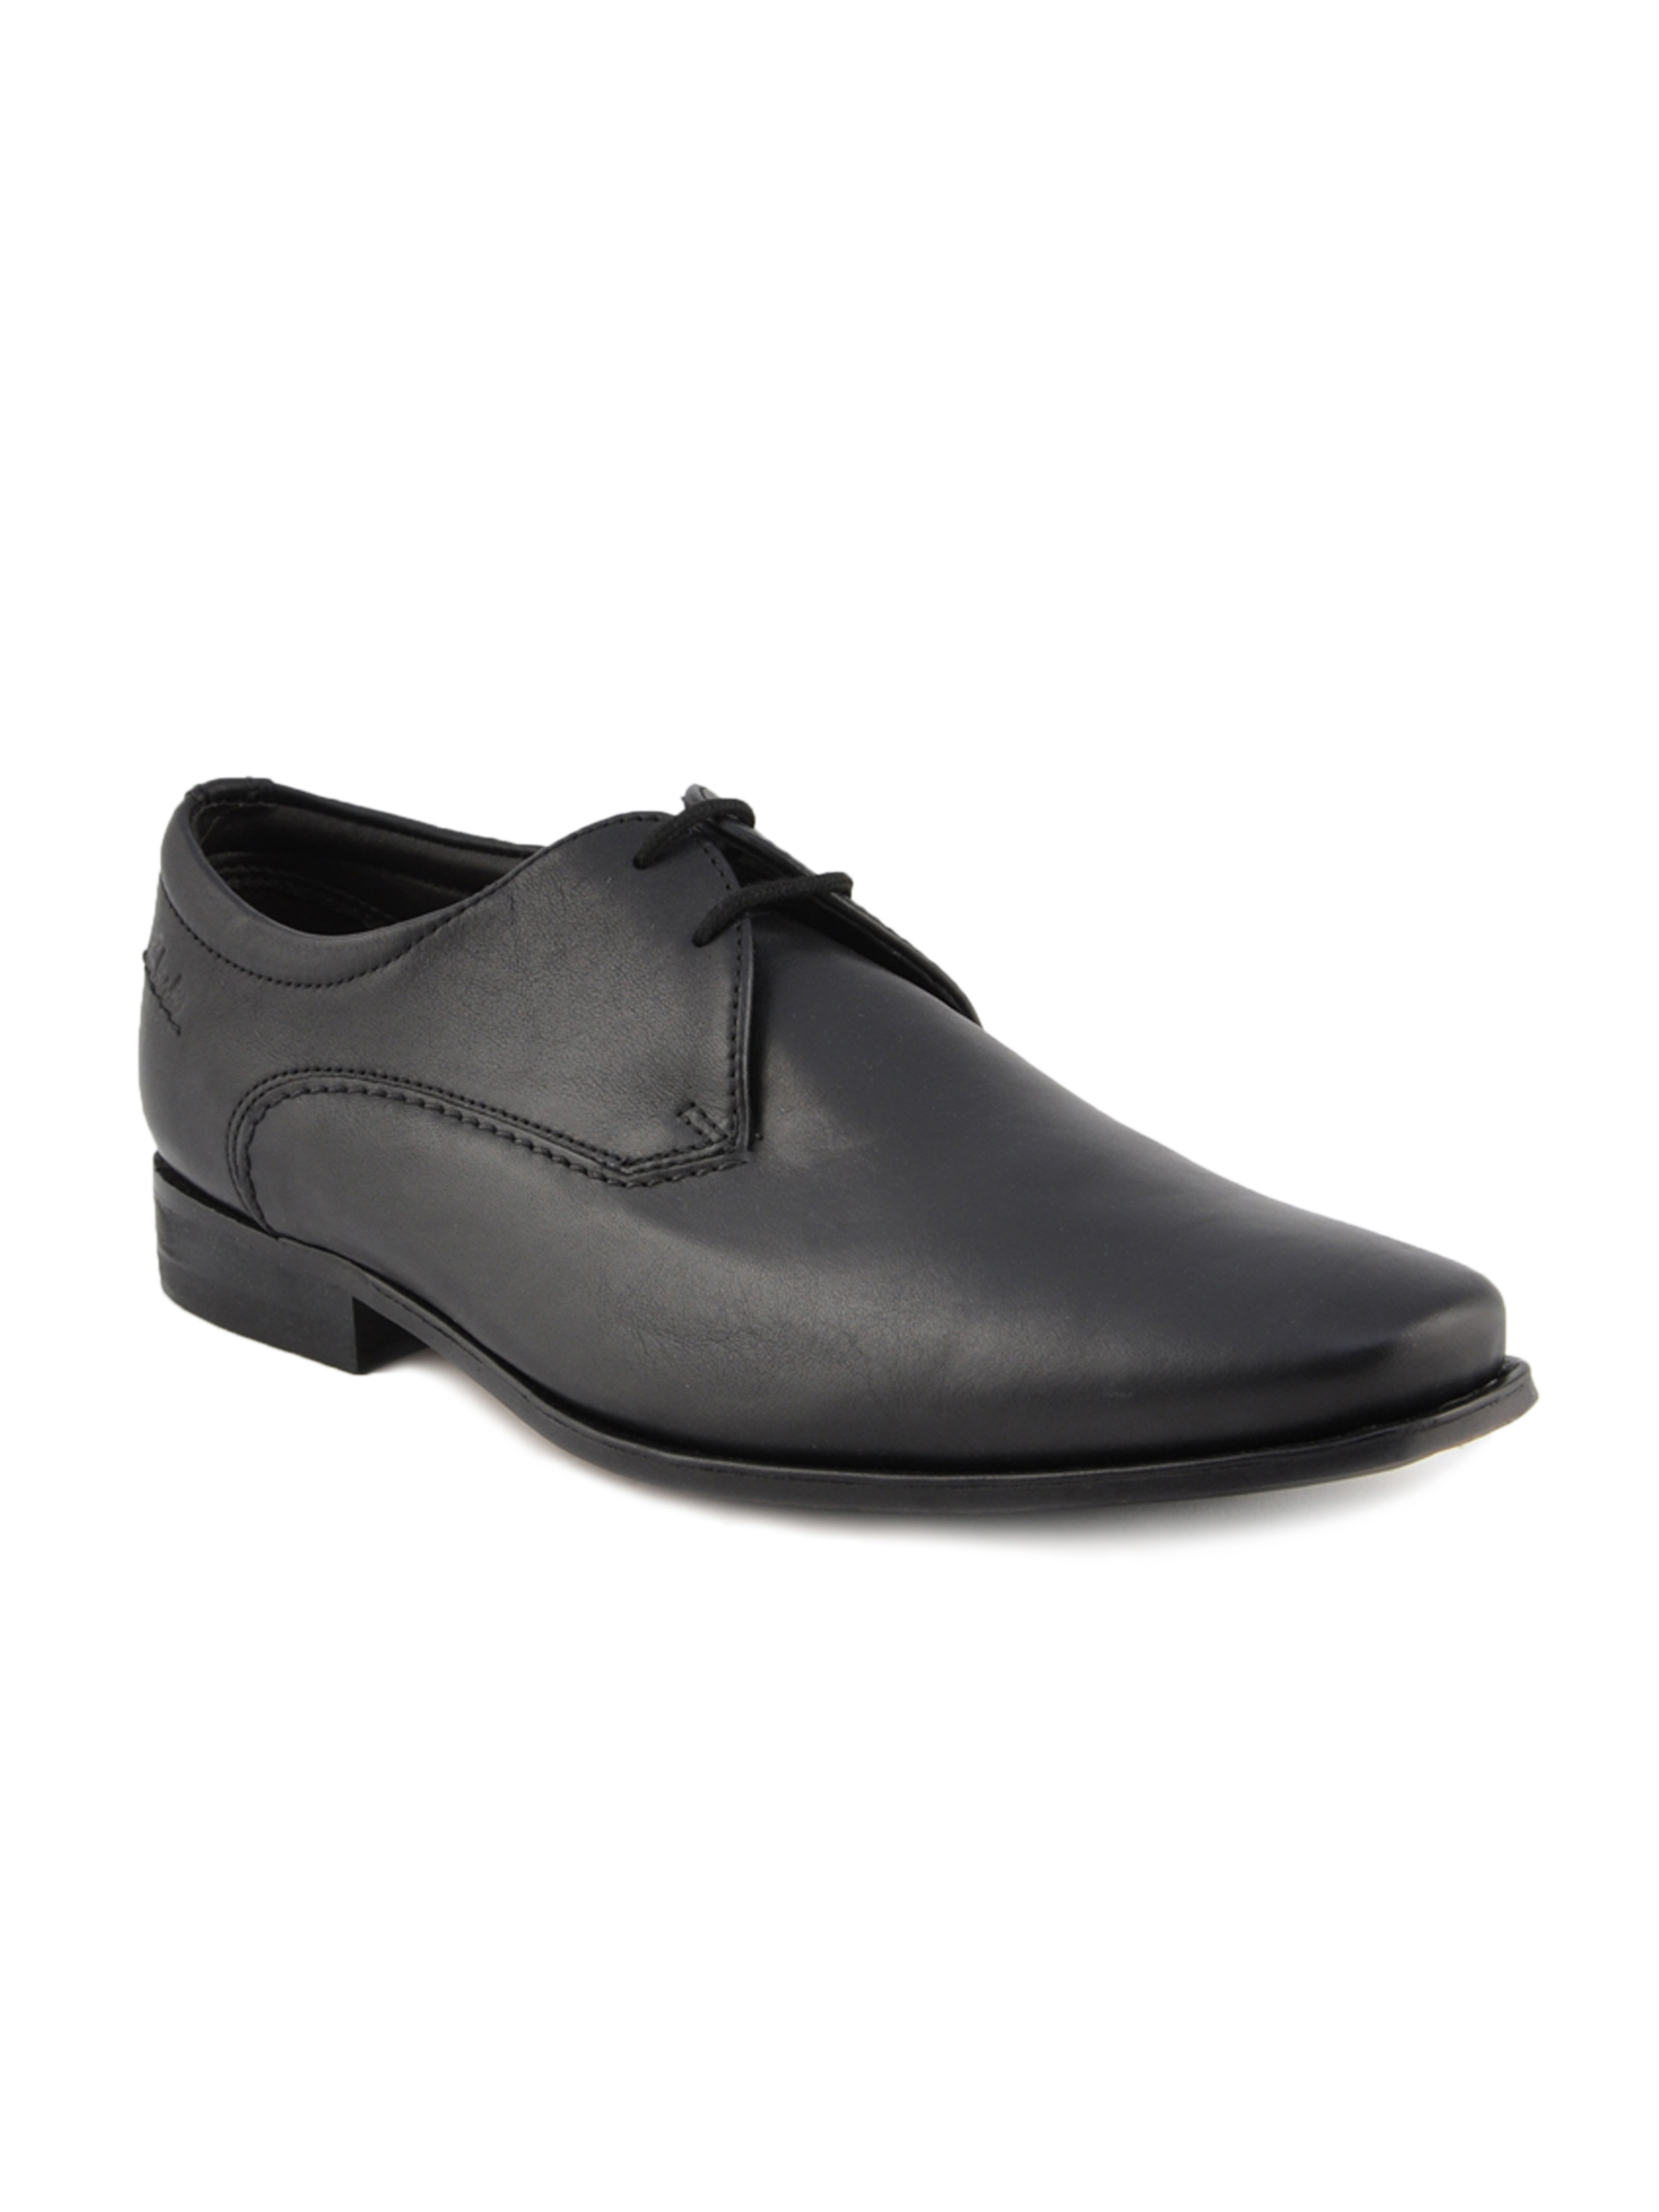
Clarks Men Black Leather Derbys
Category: Footwear / Shoes / Formal Shoes
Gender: Men
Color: Black
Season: Summer 2013
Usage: Formal